Macchi C.200 Saetta

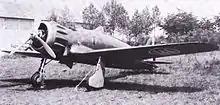
A Macchi C.200 on the ground

In August 1939, about 30 C.200 Saettas were delivered to the 10th "Gruppo" of the 4th "Stormo", stationed in North Africa. However, pilots of this elite unit of the Regia Aeronautica opposed the adoption of the C.200, preferring the more manouvrable Fiat CR.42 instead. Accordingly, the Macchis were then transferred to the 6th "Gruppo" of the 1st "Stormo" in Sicily, who were enthusiastic supporters of the new fighter, and to the 152nd "Gruppo" of the 54th "Stormo" in Vergiate. Further units received the type during peacetime, including the 153rd "Gruppo" and the 369th "Squadriglia".